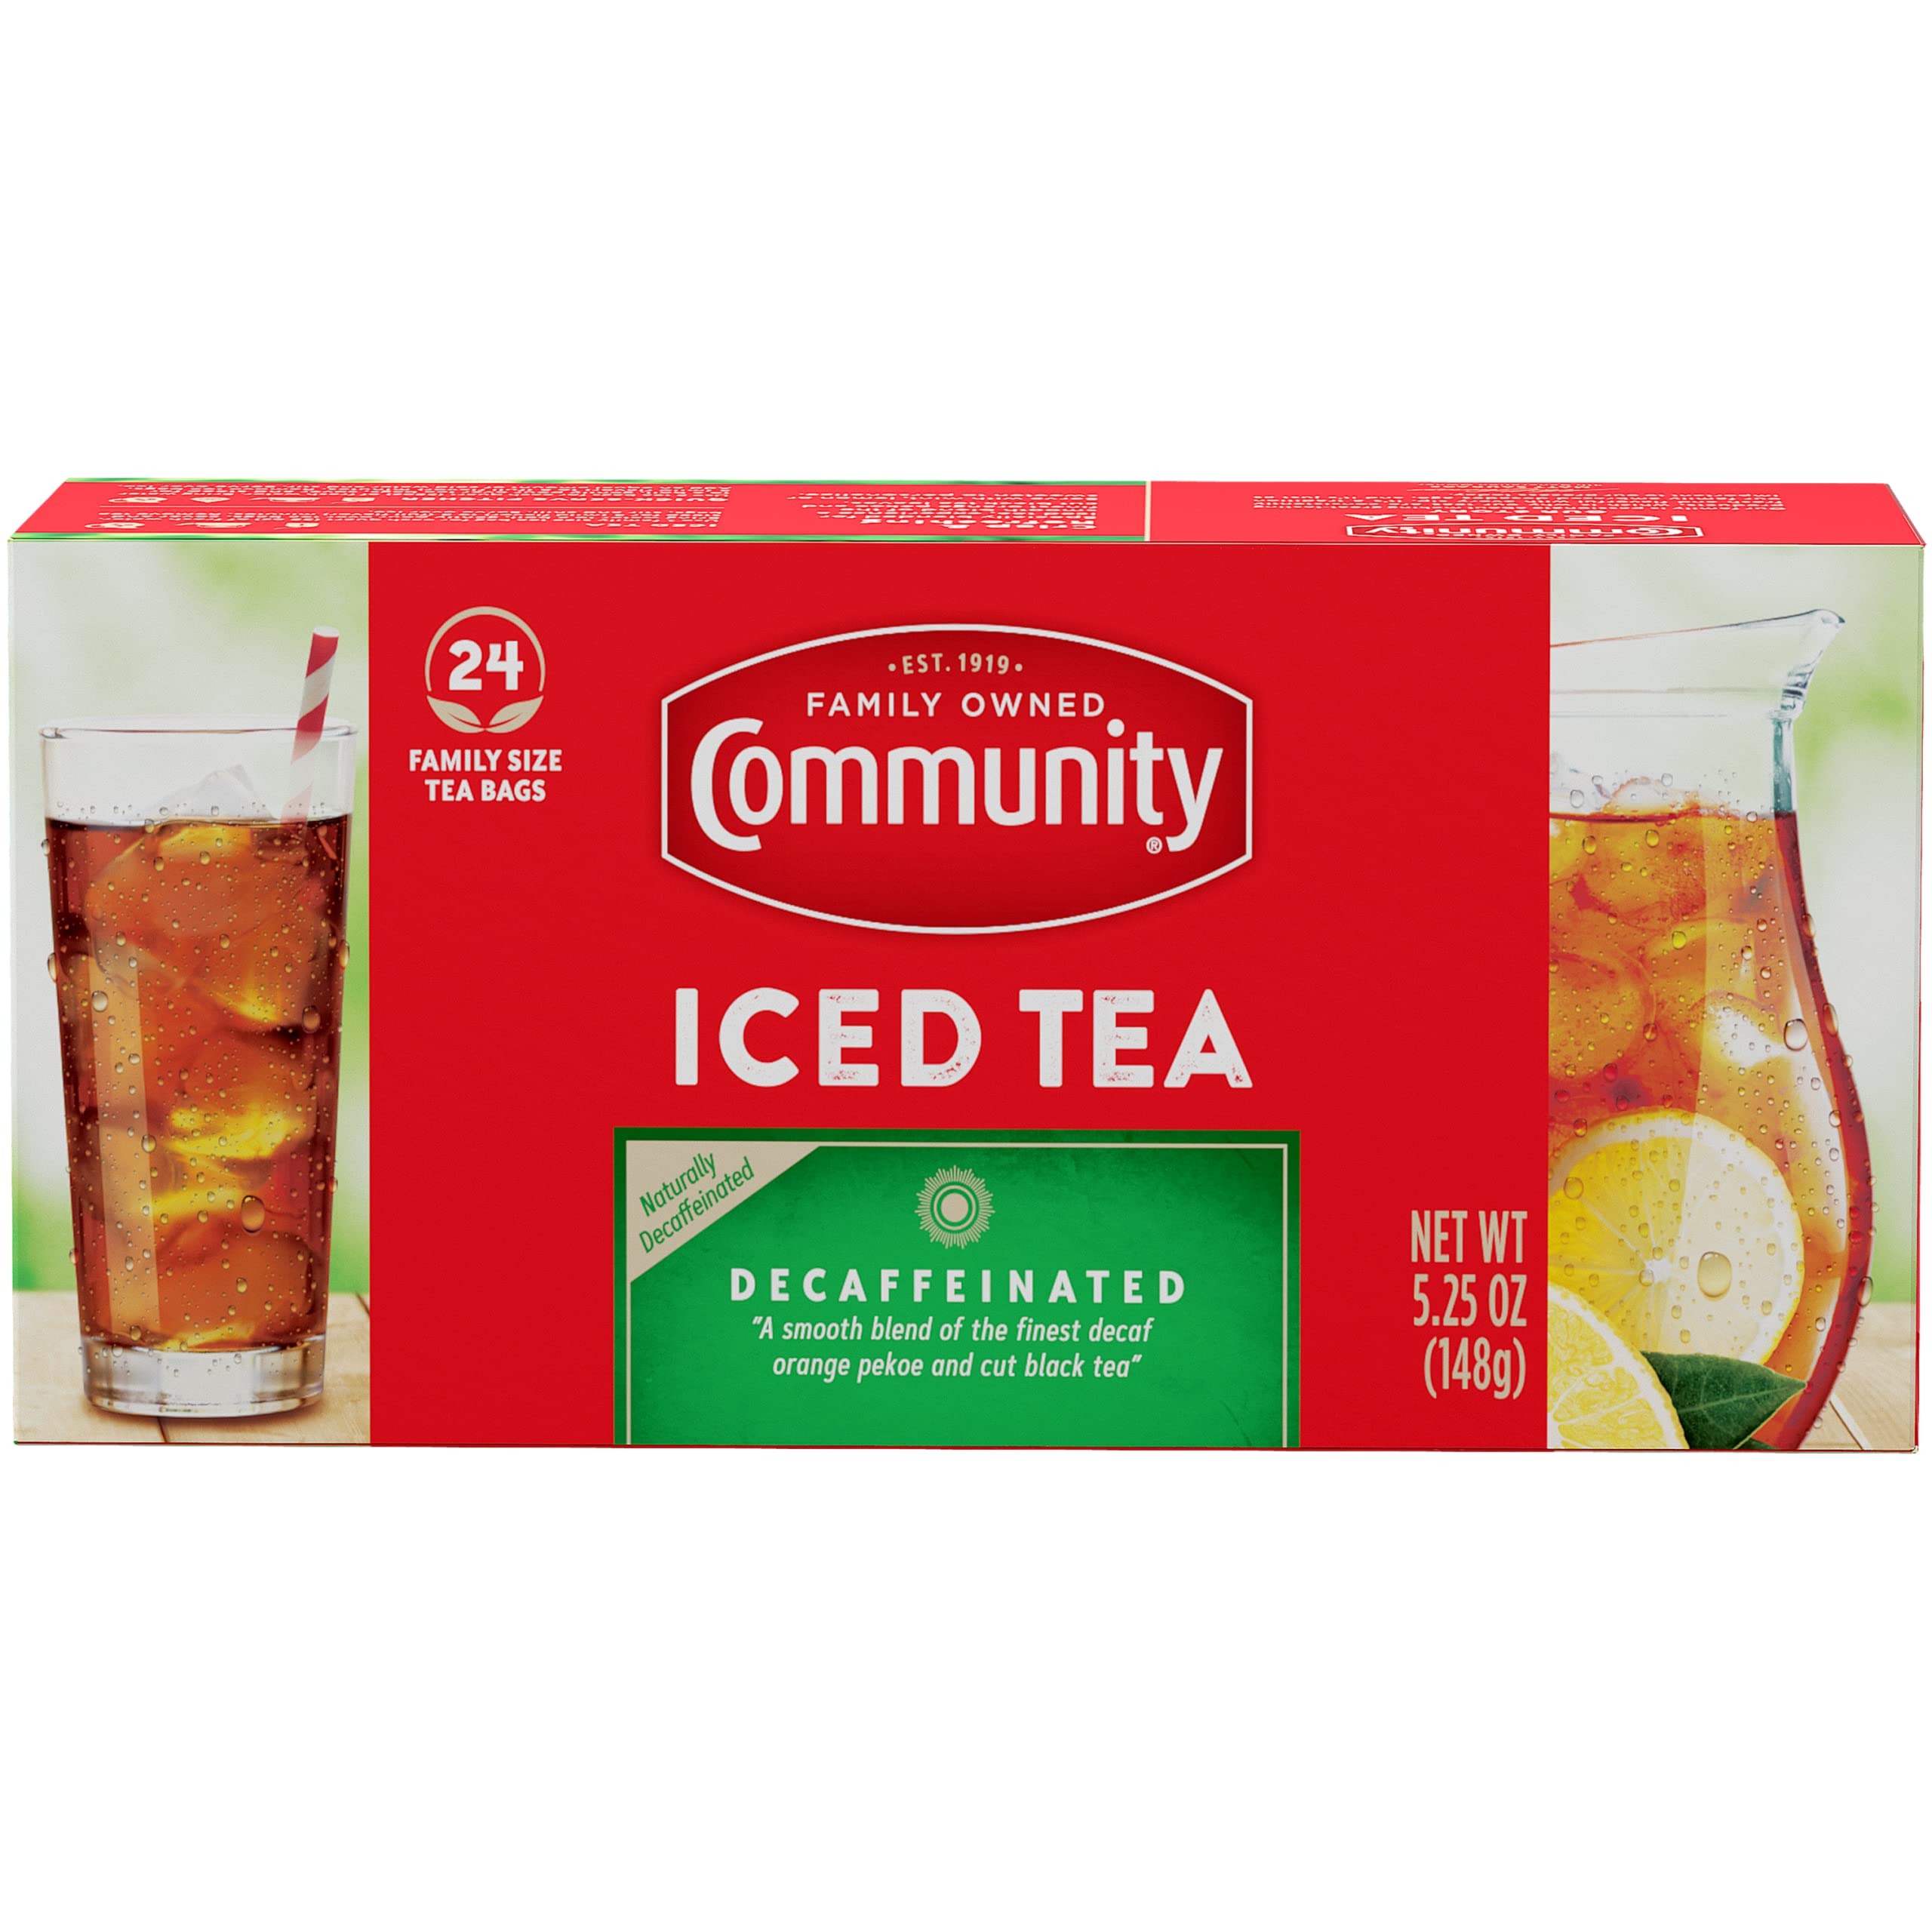
Item Name: Community Coffee Decaf Tea, 24 Family Size Tea Bags (Pack of 1)
Bullet Point 1: DECAF ICED TEA: A crisp and refreshing decaf blend specially crafted for iced tea. One Family Size tea bag brews 32 ounces of delicious iced tea. Use 4 bags to brew a gallon
Bullet Point 2: ORANGE PEKOE AND CUT BLACK TEA: We source high-quality orange pekoe and cut black tea packaged in family size tea bags
Bullet Point 3: OUR FAMILY: We are passionate about making great-tasting products, which is why our teas are consistently fresh and flavorful with every sip. It’s a tradition our family embraced decades ago, and it’s just as important to our process today.
Bullet Point 4: GIVE BACK: Community Coffee gives back to our partners & local communities in every way we can. That includes using responsibly-sourced coffee beans, donating to programs that support military service members and giving back to local schools and education.
Bullet Point 5: COMMITED TO SUSTAINABILITY: We have been dedicated to sustainability from farm-to-cup for years, and now we have joined the Sustainable Coffee Challenge. As part of this challenge, we have now achieved the goal of being 100% responsibly sourced within our coffee supply chain.
Value: 24.0
Unit: Count

Price: 6.37